Elwood Haynes Museum

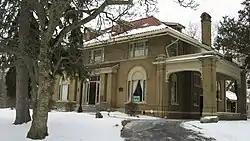
Front of the house

The Elwood Haynes Museum is a museum in the former mansion owned by Elwood Haynes located in Kokomo, Indiana. Haynes was an inventor who is credited with being the first to produce cars commercially in 1894. He also invented stainless steel and stellite. He became a millionaire in 1916 and had the mansion located on south Webster Street built, where he lived until his death in 1925.